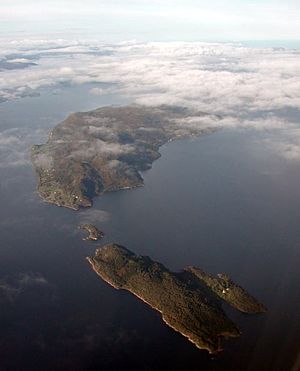
Sekken
Sekken med Veøy i forgrunden, Hangholmen i midten
Sekken er en lille ø i Romsdalsfjorden i Molde kommune, Møre og Romsdal fylke i Norge. Den er 18,37 km² stor, og har ca. 150 indbyggere, og ligger omkring 40 minutters færgetur fra Molde by. Det højeste punkt på øen er Tranhaugen på 304 meter.